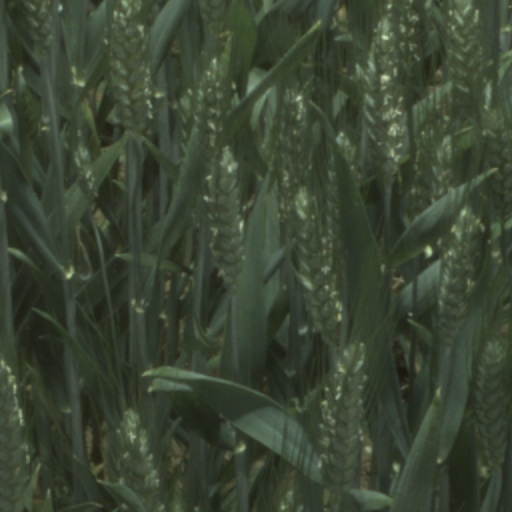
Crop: wheat